Yeronga Fire Station

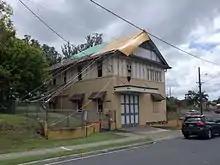
Tarpaulins protecting the roof following damage during the 2014 Brisbane hailstorm

On 27 November 2014, it was damaged by hail and rain in the 2014 Brisbane hailstorm.